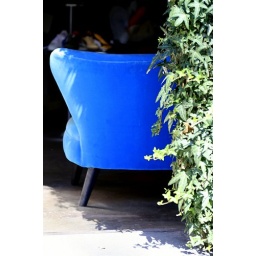
i spotted this chair in a shoe store and i fell in love with it!